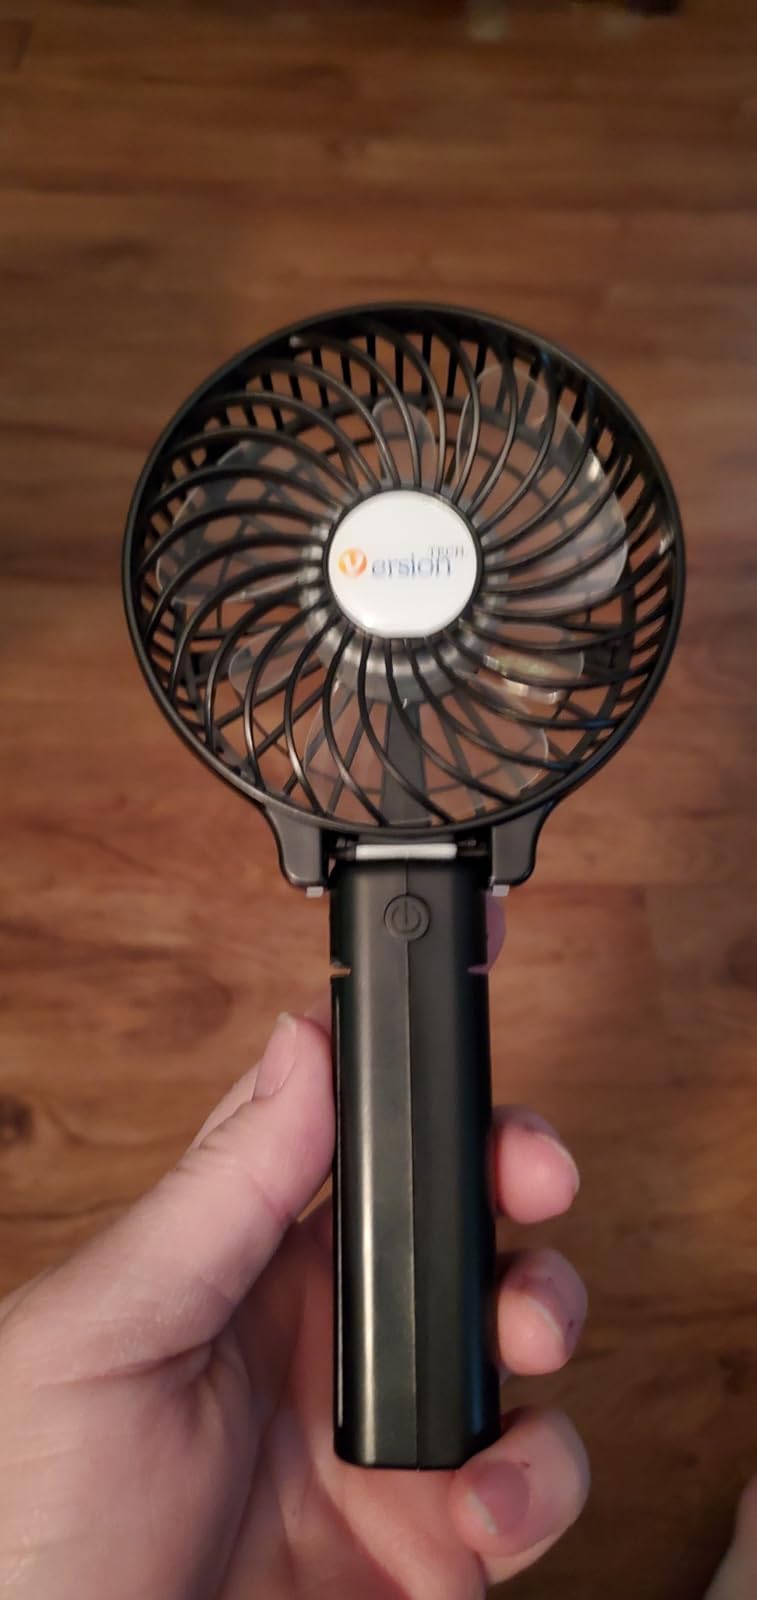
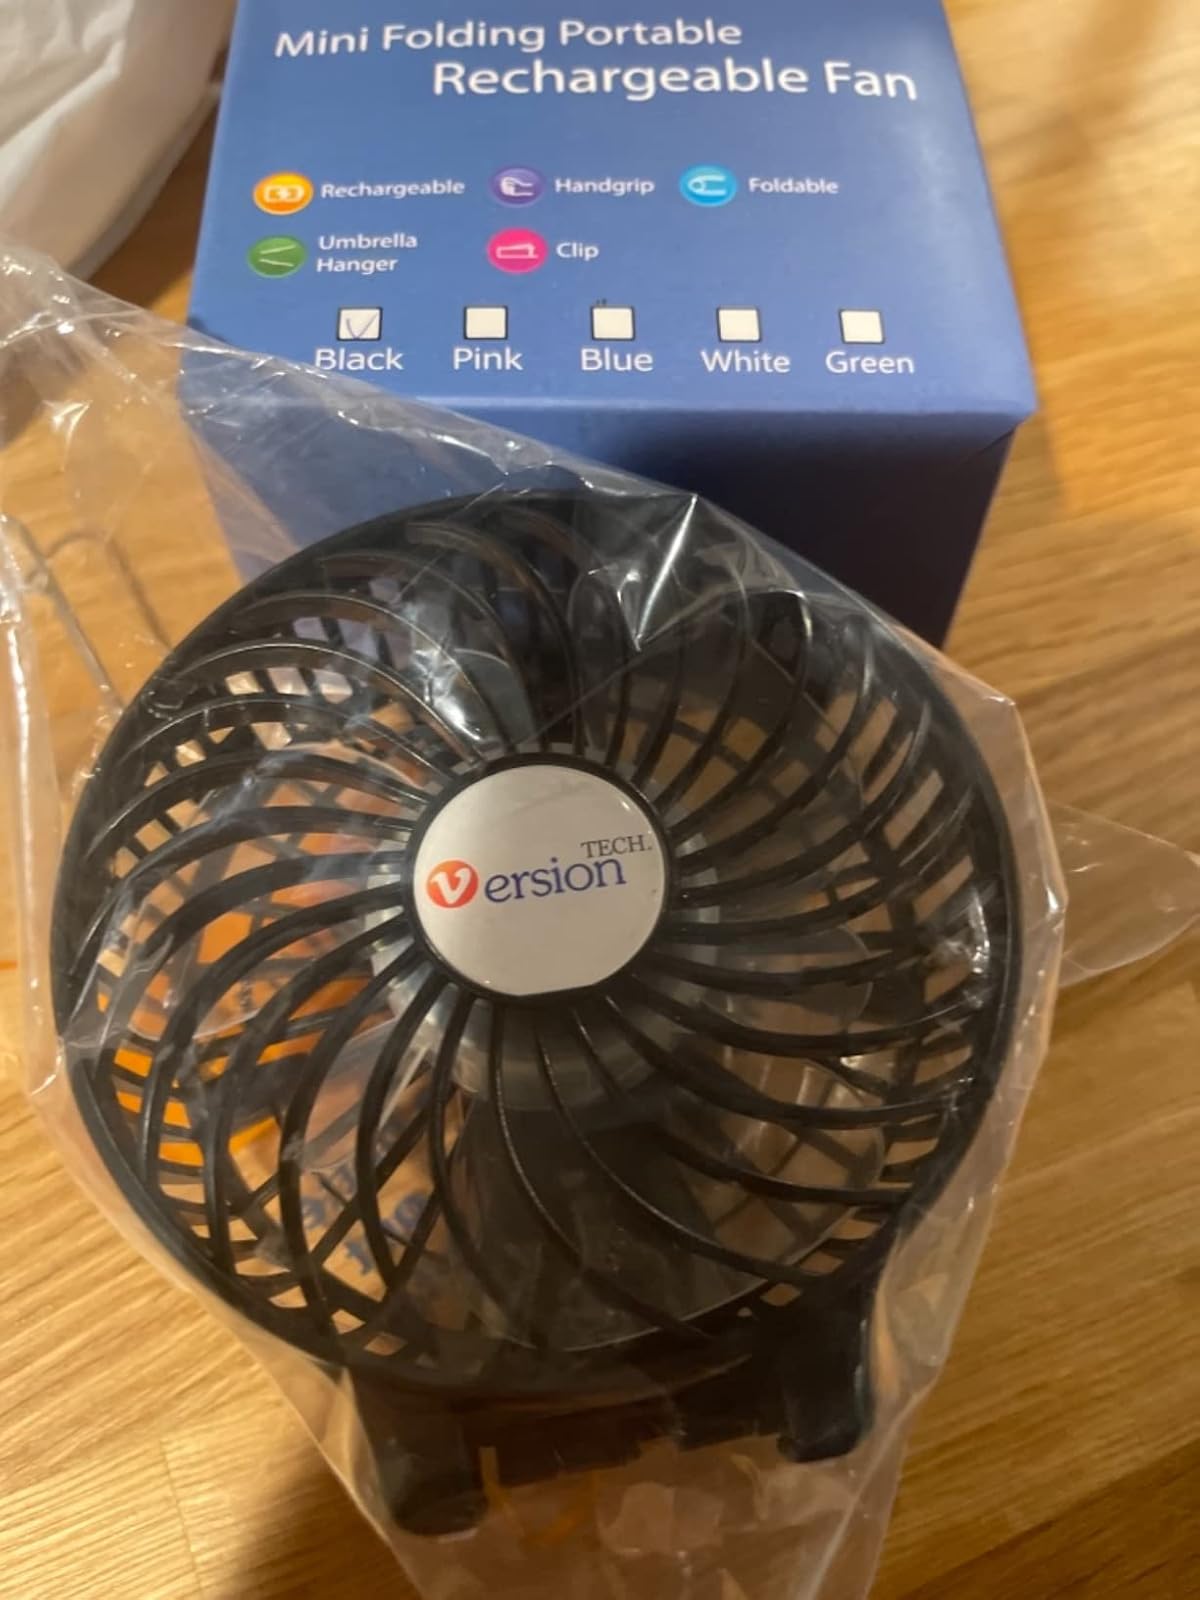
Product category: fan
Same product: yes